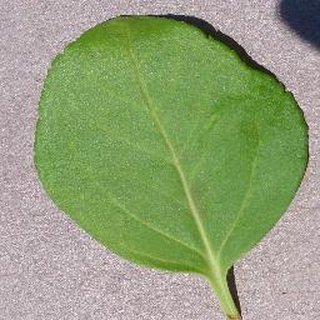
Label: healthy_cherry